Melchior Ndadaye

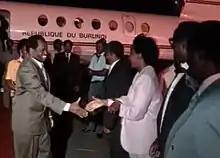
Ndadaye greeting Prime Minister Sylvie Kinigi at Bujumbura airport, 1993

Ndadaye was sworn-in as President of Burundi on 10 July 1993. He became both the first democratically-elected head of state and first Hutu president of Burundi. In his inaugural address he promised to create a "new Burundi". He assembled a government of 23 ministers, including 13 FRODEBU and six UPRONA members. Nine of the ministers were Tutsi, including Prime Minister Sylvie Kinigi, a member of UPRONA. He also appointed a Council of National Unity comprising 15 Hutus and 15 Tutsis who were to advise him on ethnic concerns.